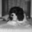
Label: dog